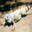
Label: lizard